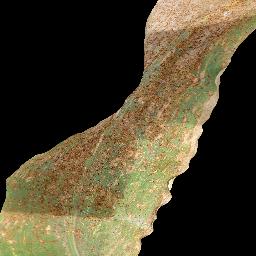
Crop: corn
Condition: (maize)_common_rust